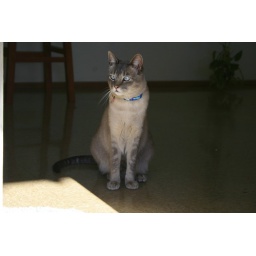
all the obese cats are frightened by his cool blue camo collar! the pink brings out his nose :P